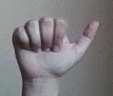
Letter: dhad